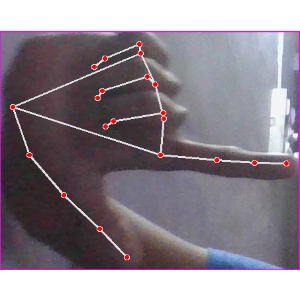
अक्षर: ख